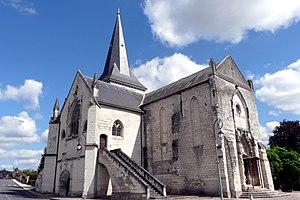
Église Notre-Dame de Nanteuil à Montrichard dans le Loir-et-Cher DateMay 2009SourceOwn work by the original uploaderAuthorBRUNNER Emmanuel,Manu25 Français
Montrichard est une ancienne commune française située dans le département de Loir-et-Cher en région Centre-Val de Loire.
Cet article recense les monuments historiques français classés en 1846.
Cet article recense les monuments historiques de Loir-et-Cher, en France.